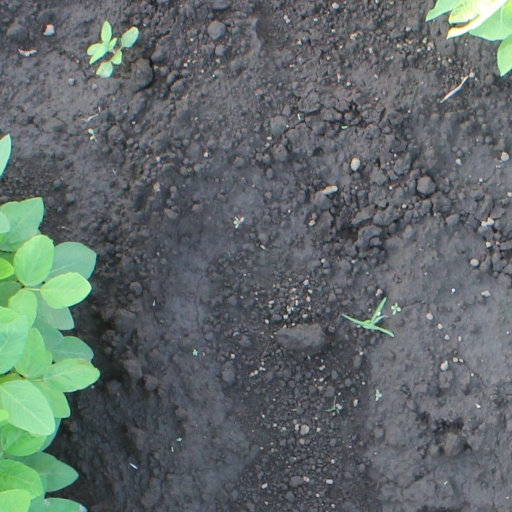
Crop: soybean